Sufi lodge

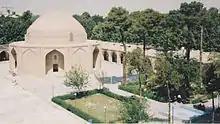
The Tohidkhaneh, a medieval "khānaqāh" in Isfahan, Iran

Many Sufi lodges existed in Iran during the Middle Ages. Examples include the Tohidkhaneh in Isfahan. After the Safavid conversion of Iran to Shia Islam, many Sufi lodges became used as "ḥusayniyya"s (buildings where Shia Muslims gather to mourn the death of Husayn ibn Ali in the month of Muharram).